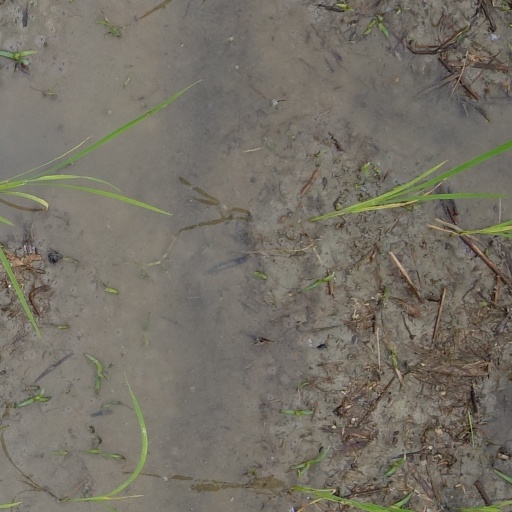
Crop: rice